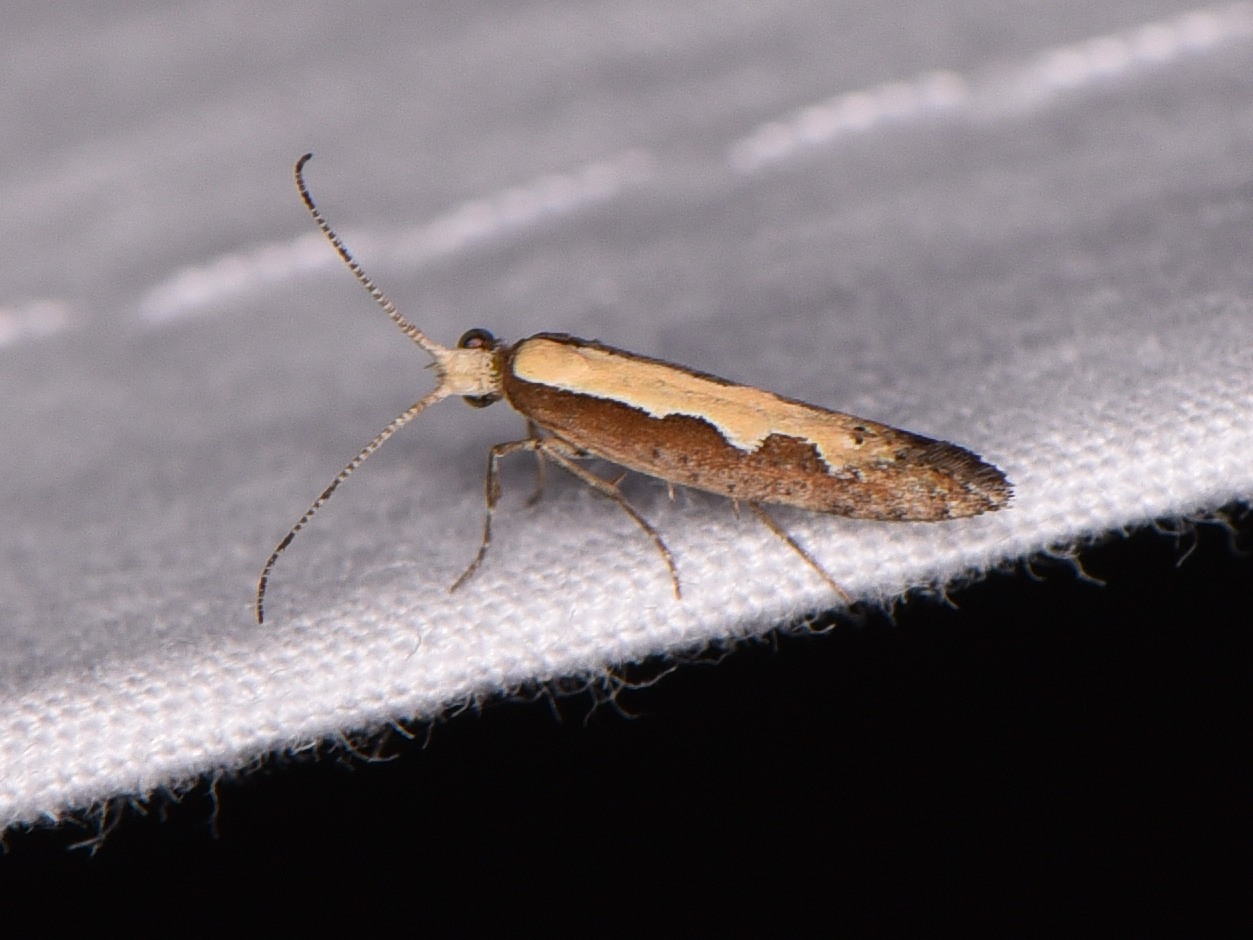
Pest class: diamondback_moth